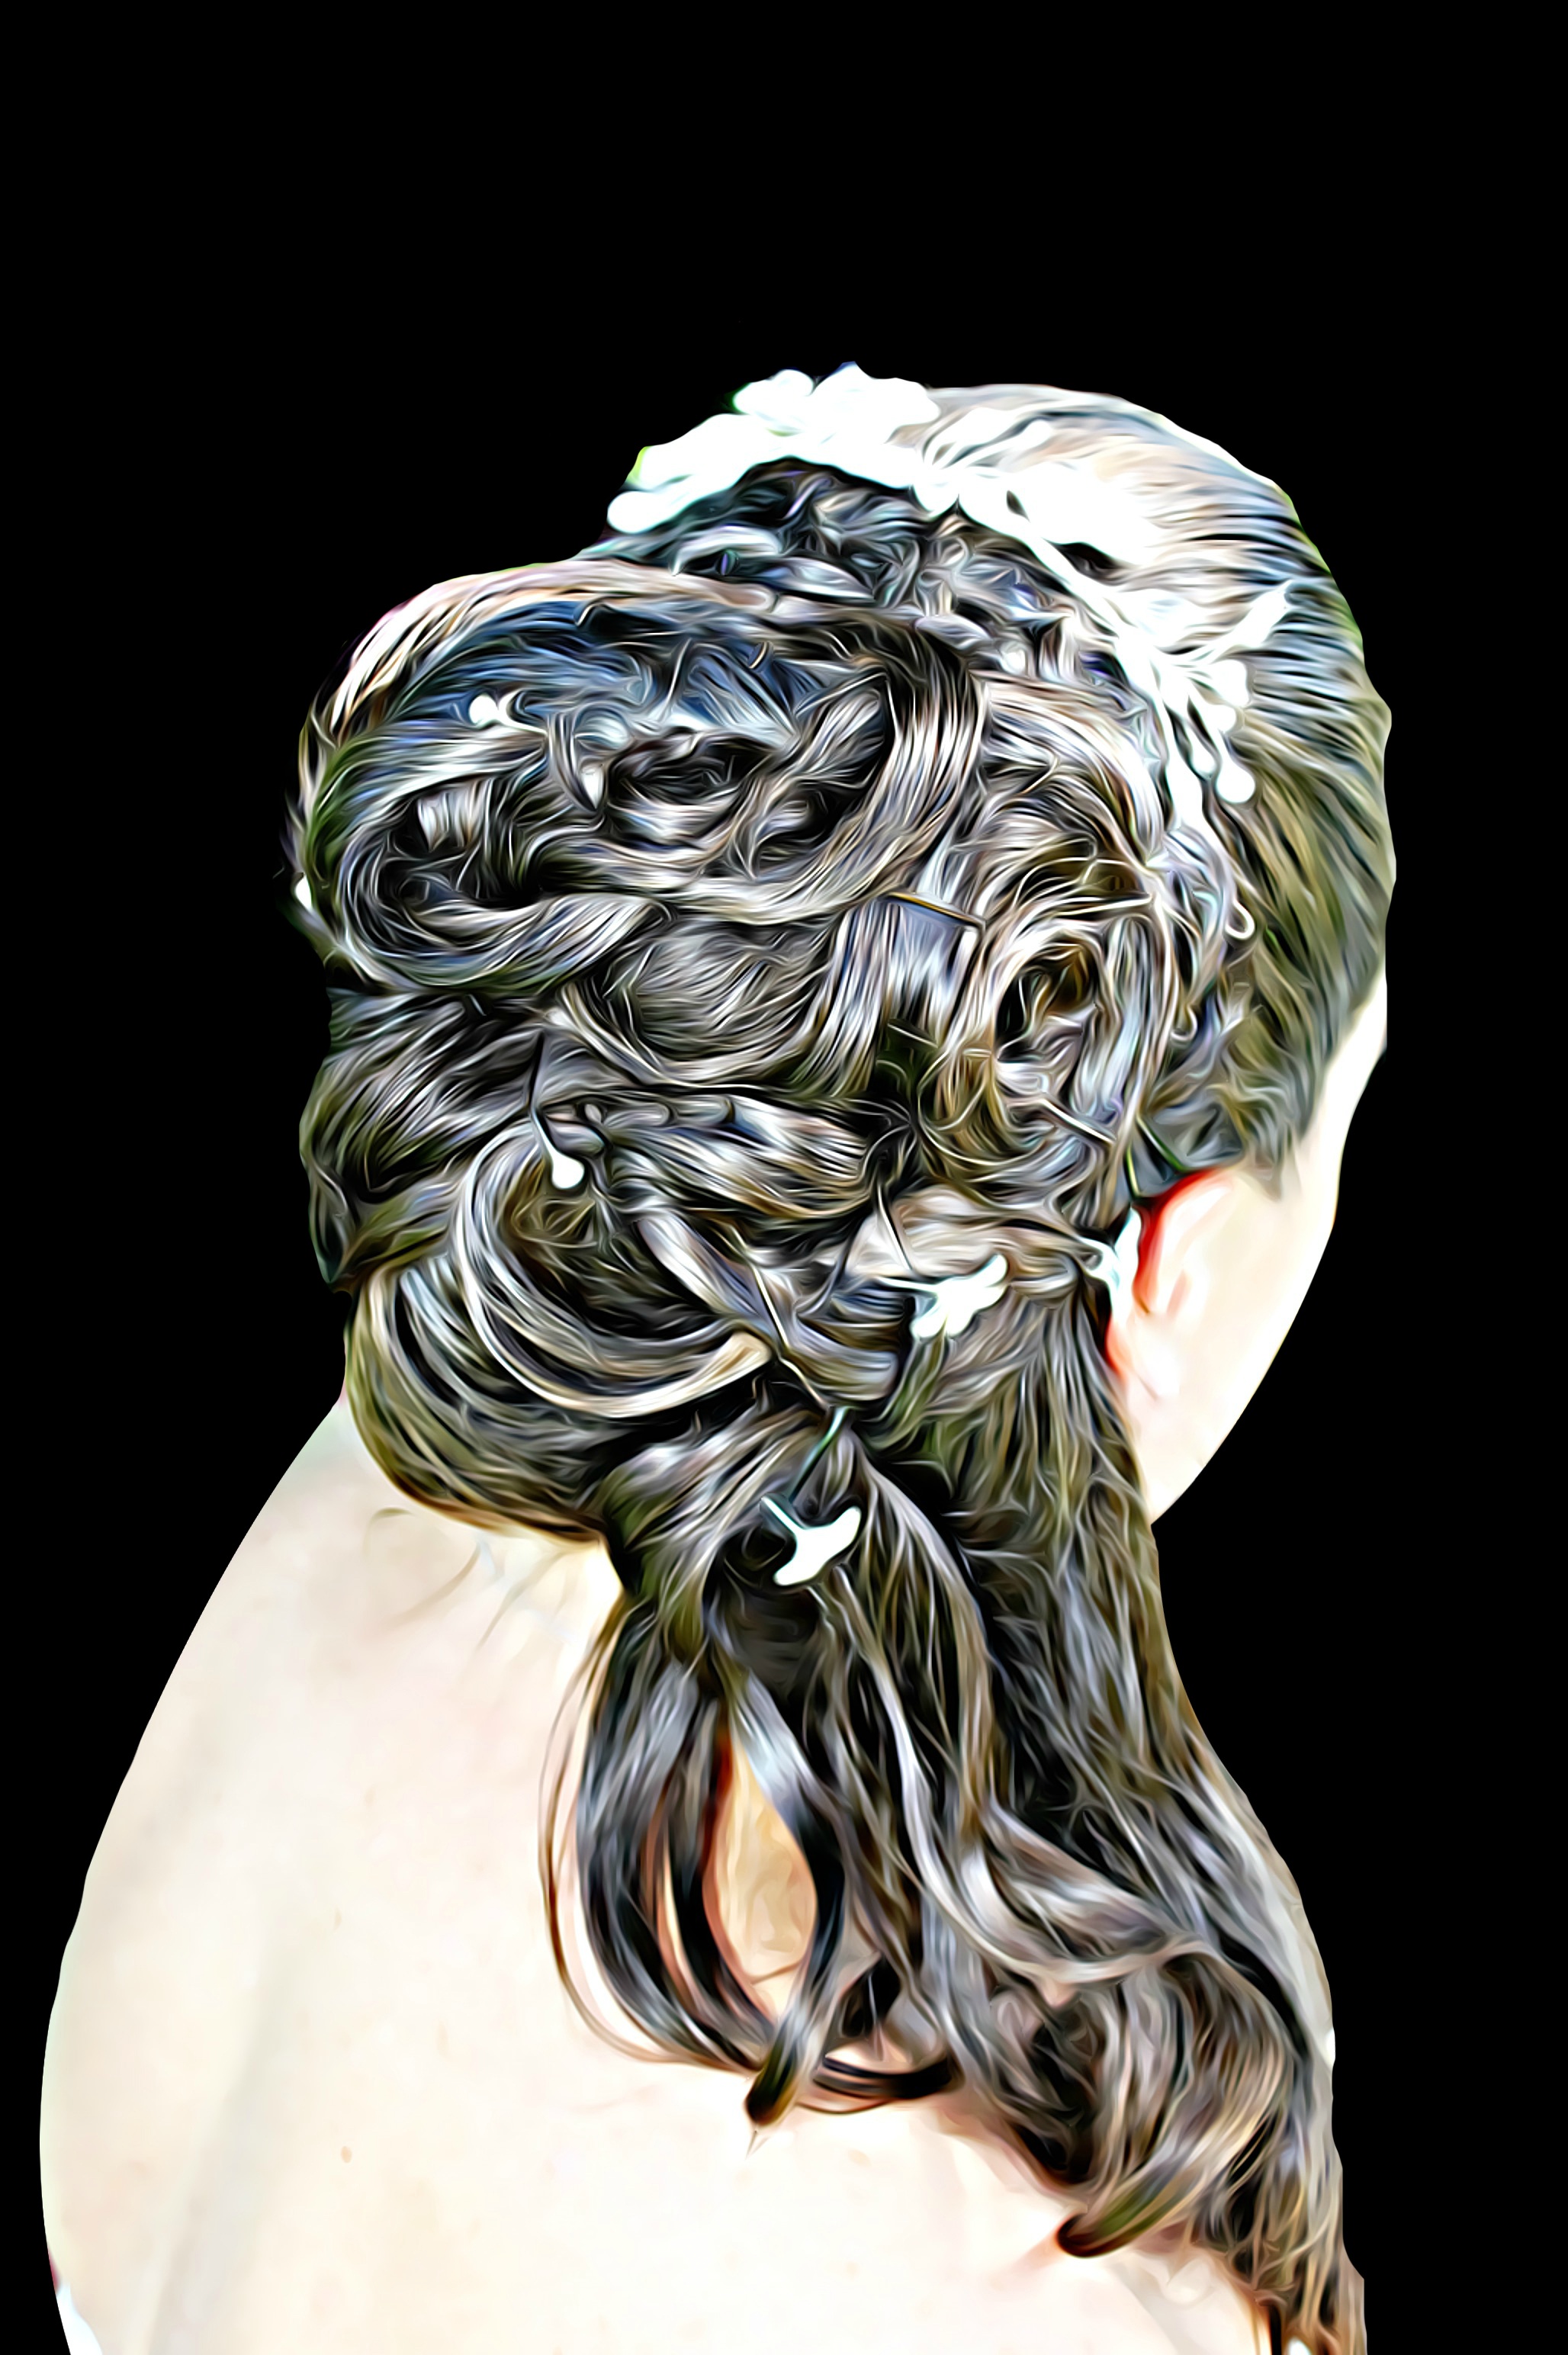
woman, hair, clothing, painting, human body, jewellery, sculpture, head, digital, organ, graphics, buckle, headdress, fashion accessory, headpiece, casual hair